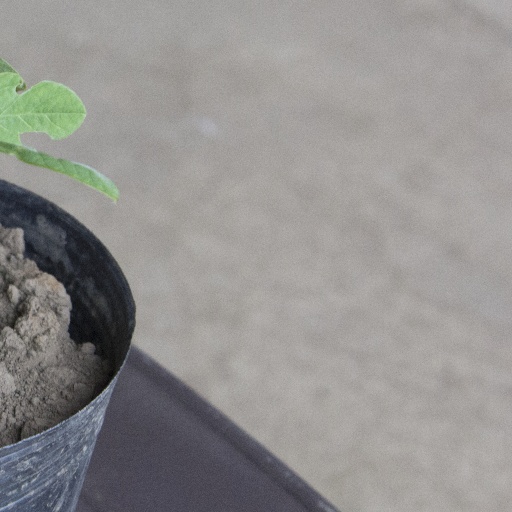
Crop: soybean